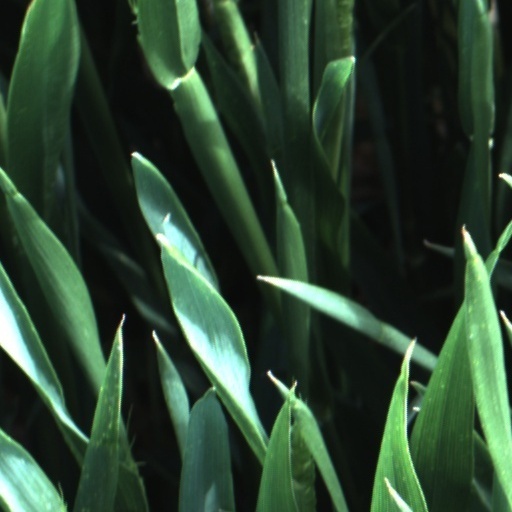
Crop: wheat